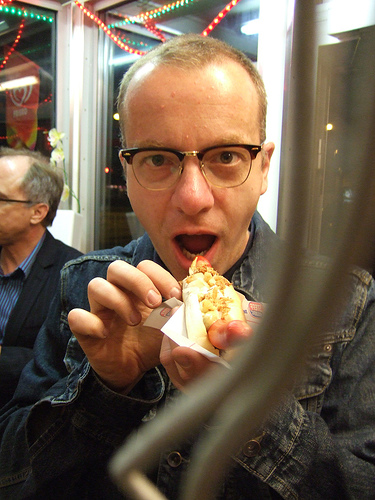
question: 人は何人いますか？
answer: ２人

question: 真ん中にいる人は誰ですか？
answer: 男性

question: 真ん中の男性は何を食べようとしていますか？
answer: ホットドッグ

question: ホットドッグはいくつありますか？
answer: １つ

question: 真ん中の男性が顔に掛けているものは何ですか？
answer: メガネ

question: 左側の男性はどんな格好をしていますか？
answer: スーツ姿

question: 真ん中の男性は、なぜ口を開けているのですか？
answer: ホットドッグを食べるため

question: 真ん中の男性はどこを見ていますか？
answer: 正面